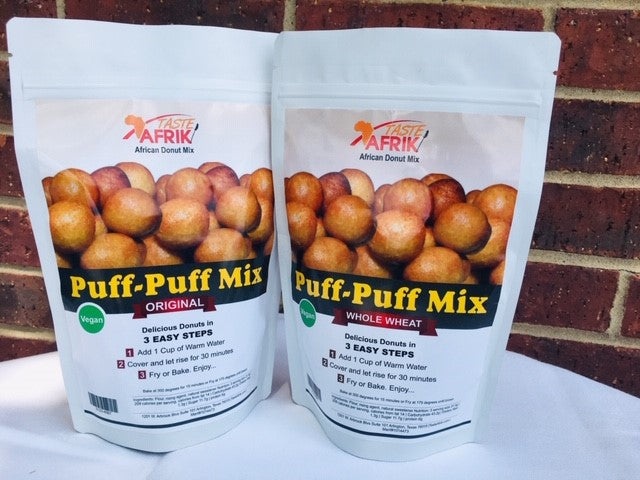
Afrik Puff Puff Mix – Easy-to-Prepare Sweet Fried Dough for Snacks & Parties
Indulge in a taste of Africa with our Afrik Puff Puff Mix. Create delicious, authentic puff puffs with just one mix. Easy to use and packed with flavor, this mix will elevate your cooking experience. Satisfy your craving for African cuisine in the comfort of your own home.
Brand: GRACE FARMERS MARKET
Category: Food, Beverages & Tobacco > Food Items > Cooking & Baking Ingredients > Batter & Coating Mixes